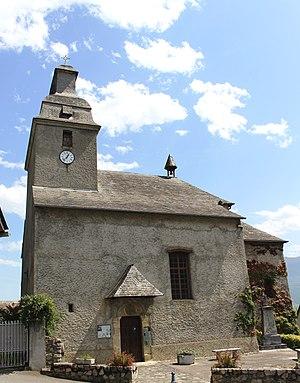
Église Saint-Martin d'Arcizans-Avant (Hautes-Pyrénées)
Arcizans-Avant est une commune française située dans le département des Hautes-Pyrénées, en région Occitanie.
L'église Saint-Martin d'Arcizans-Avant est une église catholique située à Arcizans-Avant, dans le département français des Hautes-Pyrénées en France dans le Lavedan.
La liste des églises des Hautes-Pyrénées recense de manière exhaustive les églises situées dans le département français des Hautes-Pyrénées.